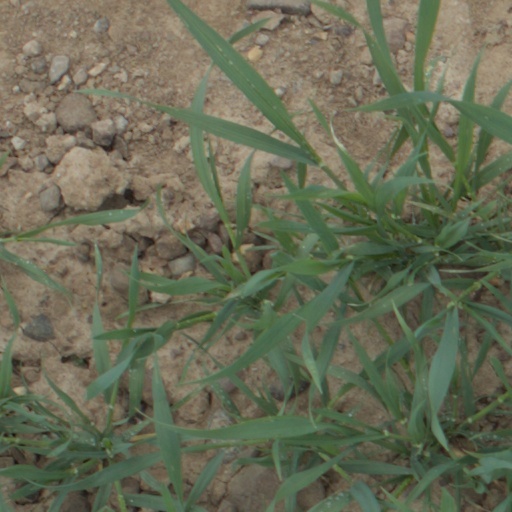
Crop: wheat